Tern

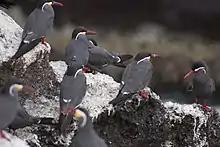
The plumage of the Inca tern is the most atypical of the group.

Terns range in size from the least tern, at in length and weighing , to the Caspian tern at , . They are longer-billed, lighter-bodied, and more streamlined than gulls, and their long tails and long narrow wings give them an elegance in flight. Male and female plumages are identical, although the male can be 2–5% larger than the female and often has a relatively larger bill. Sea terns have deeply forked tails, and at least a shallow "V" is shown by all other species. The noddies (genus "Anous") have unusual notched-wedge shaped tails, the longest tail feathers being the middle-outer, rather than the central or outermost. Although their legs are short, terns can run well. They rarely swim, despite having webbed feet, usually landing on water only to bathe.